320 Newbury Street

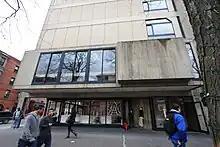
Newbury Street entrance in 2011

The school building is on the west end of Newbury Street, a row of galleries and boutique stores since before the building's construction. It was situated close to the elegant homes on Commonwealth Avenue and one block from the rising commercial district led by the construction of the Prudential Center in the 1960s. Other advantages of the site include its short distance from the Hynes Convention Center station and to the city's art museums, galleries, architectural firm offices, and universities. The brick building proved to be less structurally sound than expected, raising remodeling costs to $350,000. A new, larger building was estimated at $500,000, a small enough difference to convince the college to build the new structure on the site.